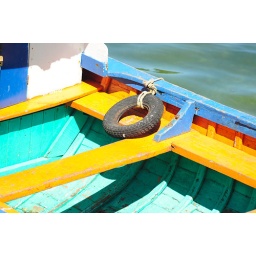
A typically colorful fishing boat in the Angelmo harbor of Puerto Montt, Chile. Nikon D90, 80-200 f/2.8D